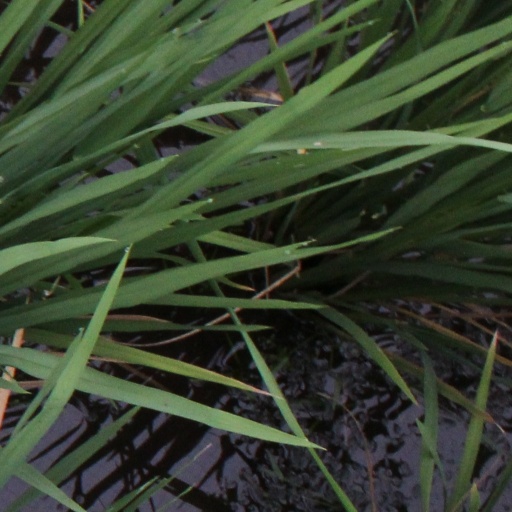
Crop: rice